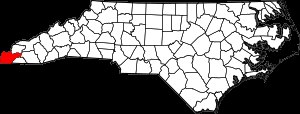
Cherokee County (North Carolina)
Kort over Cherokee Countys placering i North Carolina
Cherokee County er et county i staten North Carolina, USA. Cherokee County havde 27.500 indbyggere i 2010. Det administrative centrum er i Murphy.